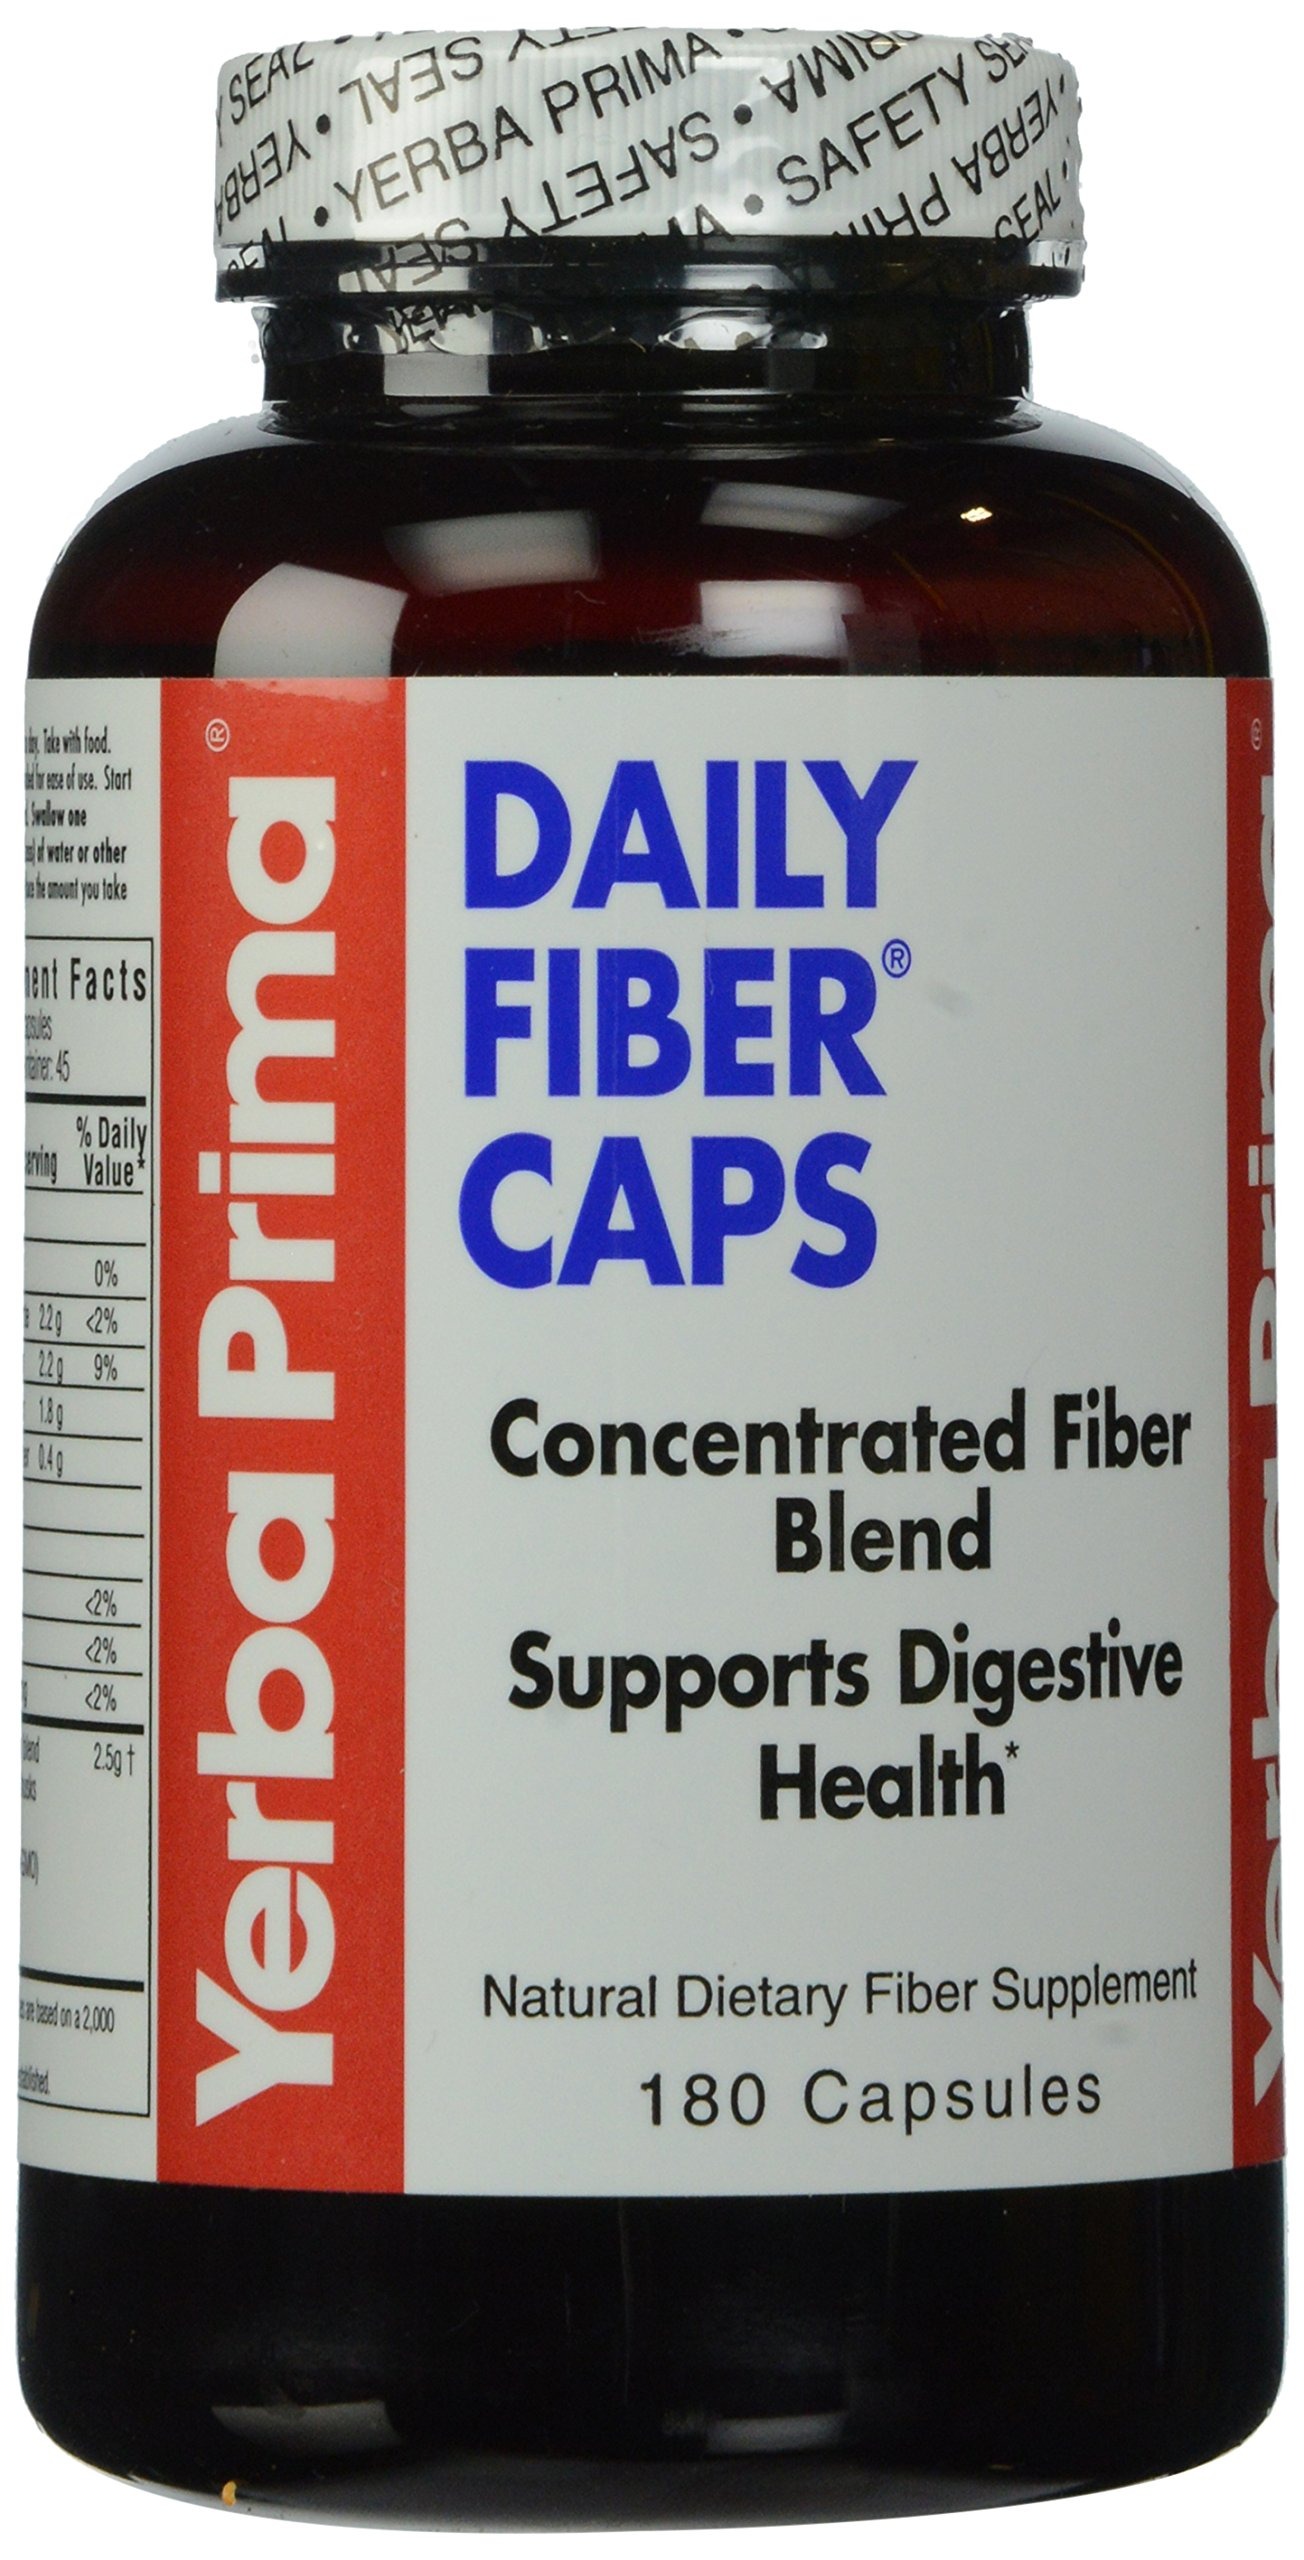
Item Name: Yerba Prima Daily Fiber Formula, 625 mg, 180 Capsules
Bullet Point 1: Concentrated 5-fiber supplement
Bullet Point 2: Supports digestive health
Bullet Point 3: No added sweeteners, colors or additives
Value: 180.0
Unit: Count

Price: 14.95